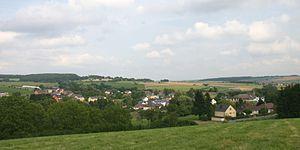
Biwer est une localité luxembourgeoise et le chef-lieu de la commune portant le même nom situées dans le canton de Grevenmacher.